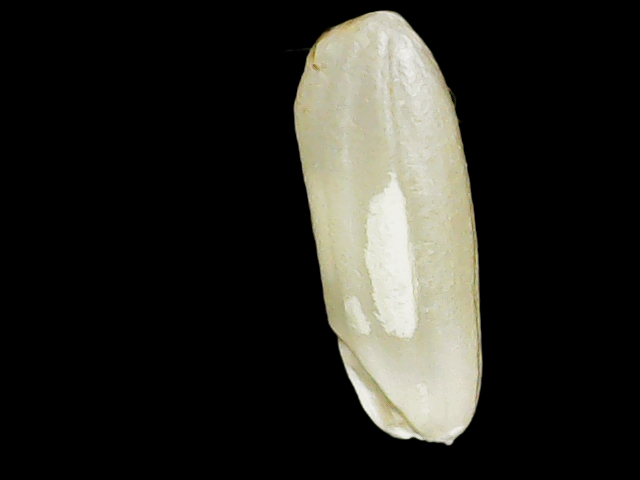
Rice variety: Binadhan23